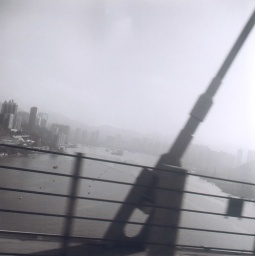
Looking out the bus window on my way to work in Hong Kong.